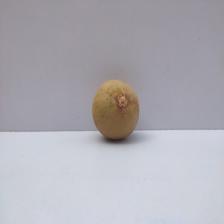
Size: Medium